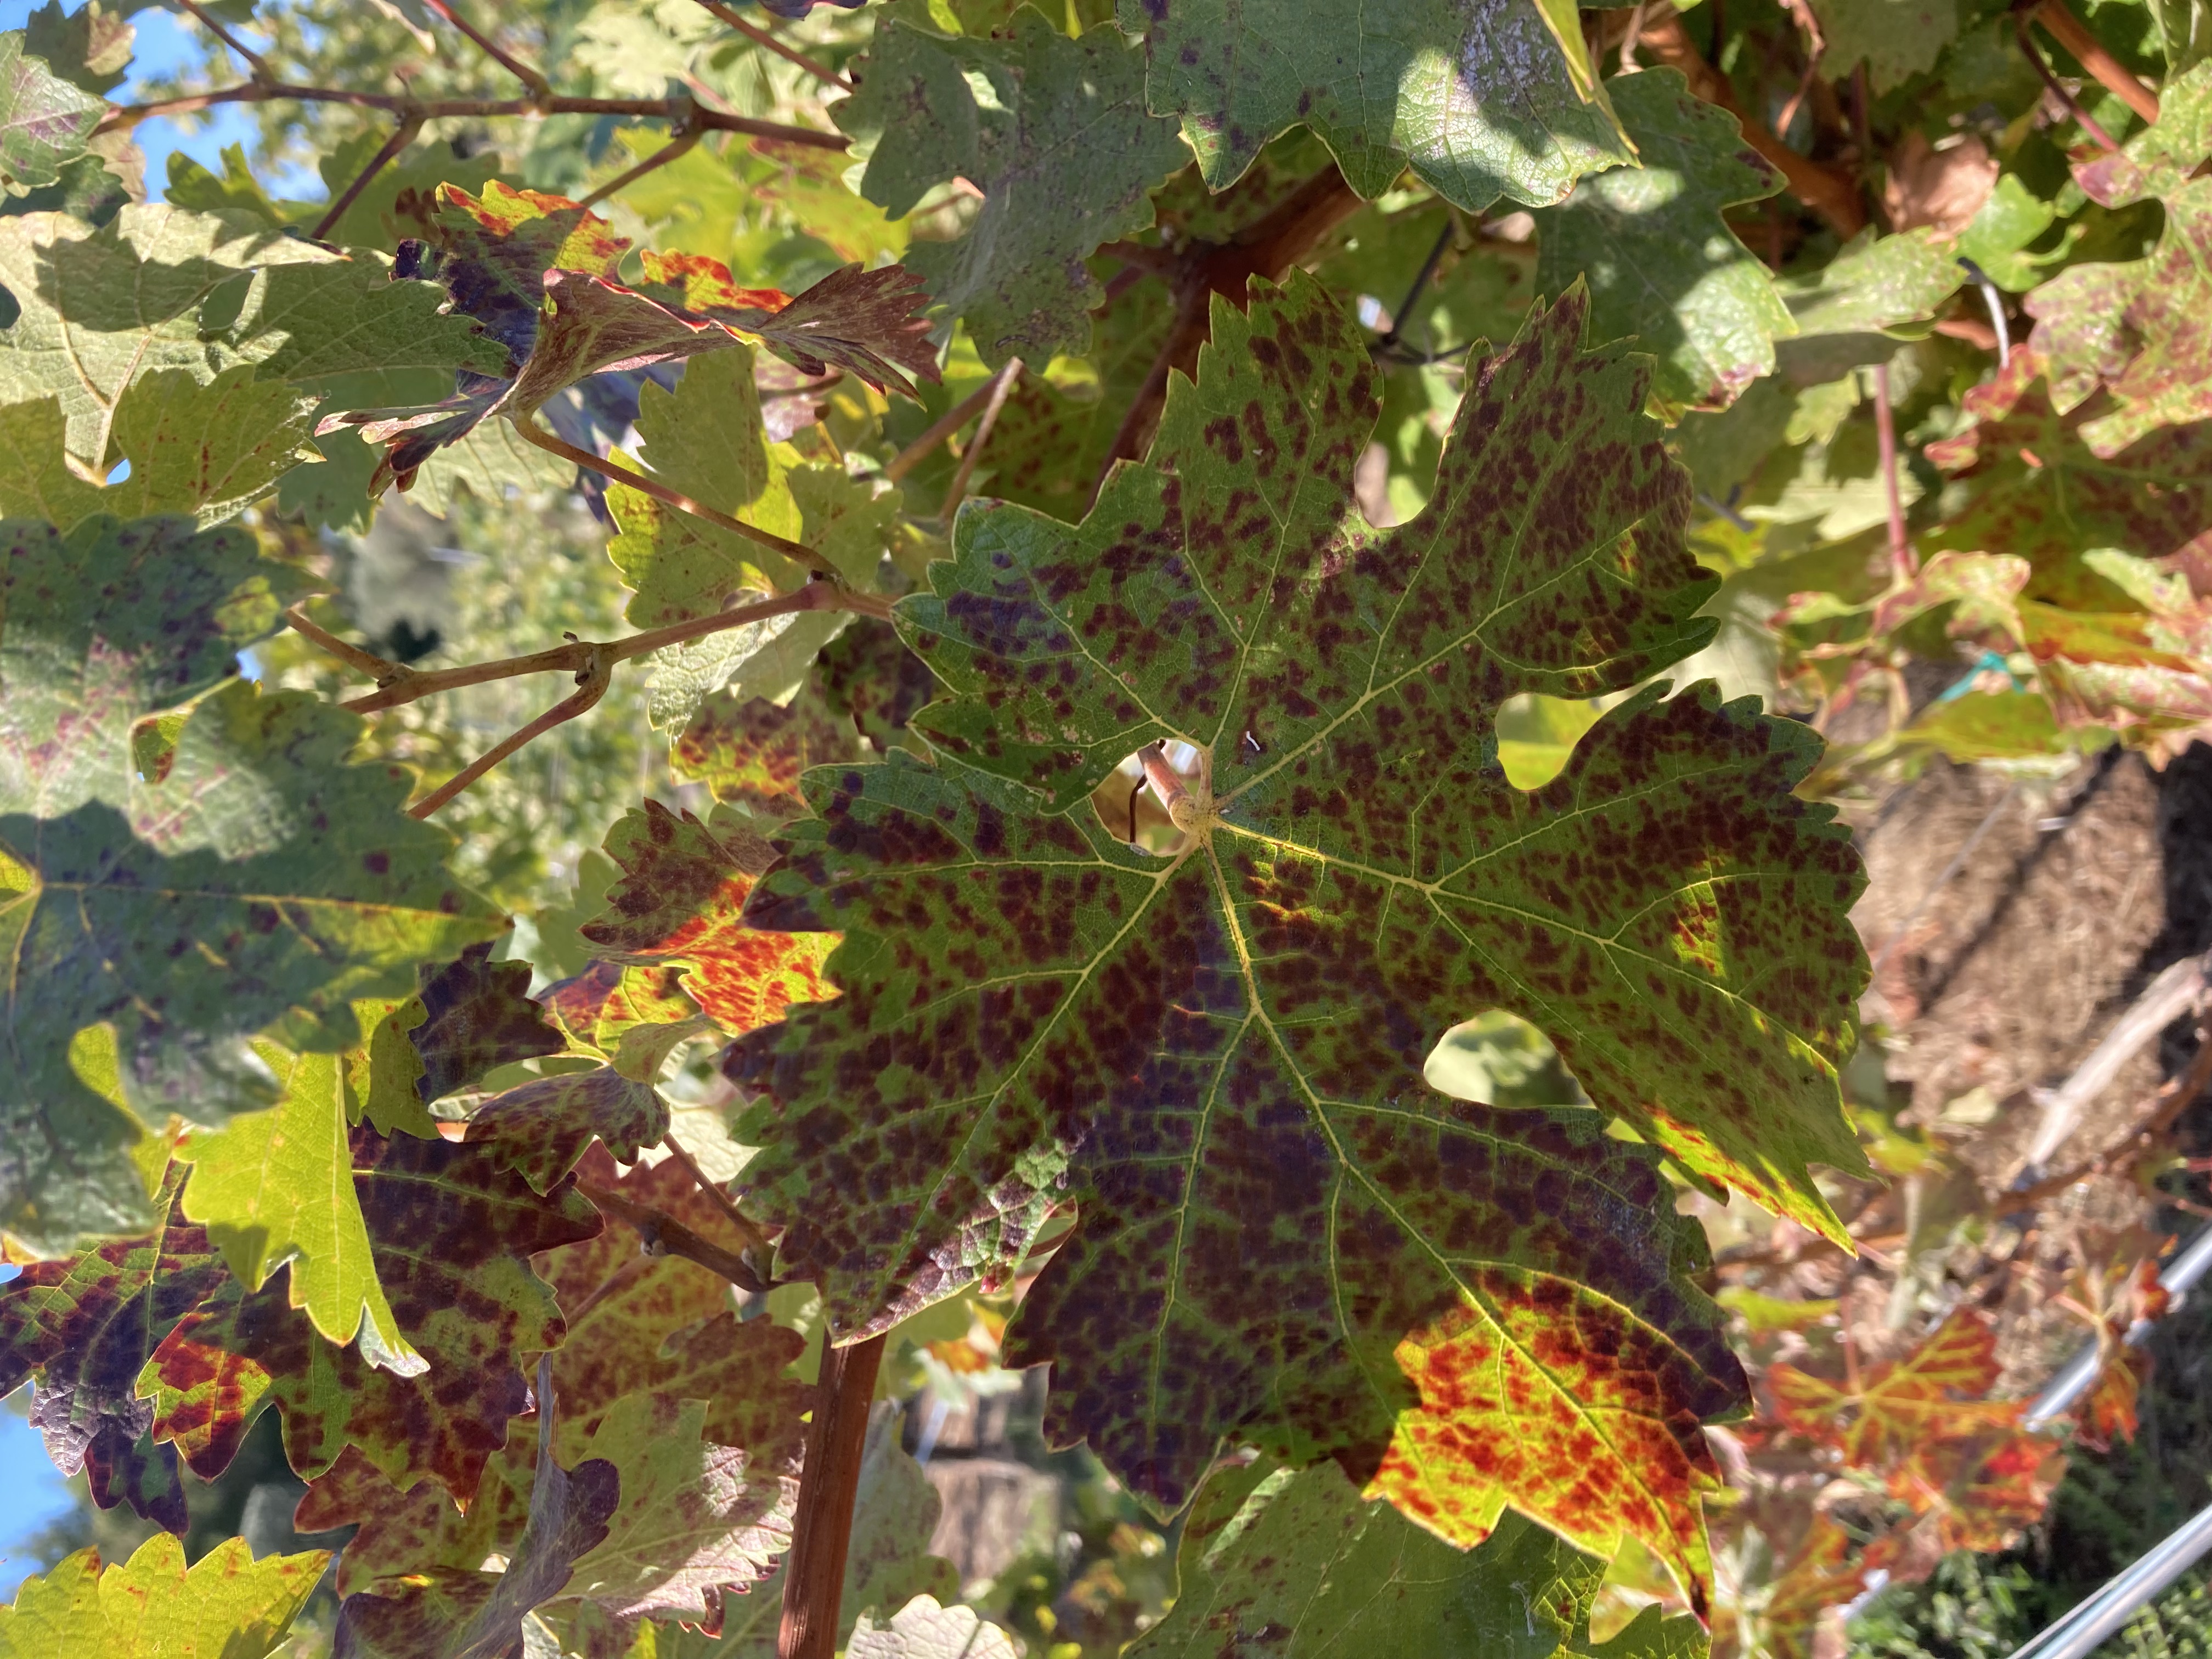
Label: Leafroll 3